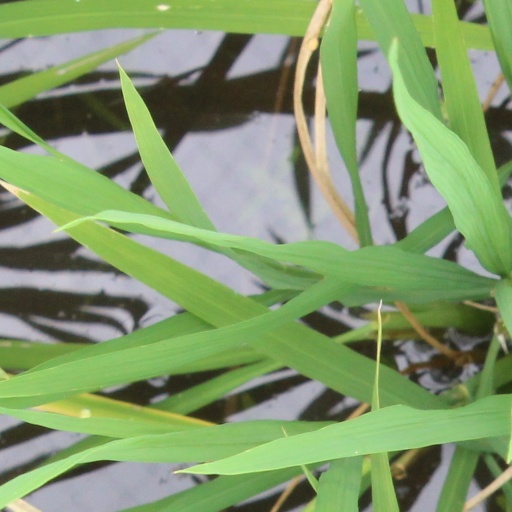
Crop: rice